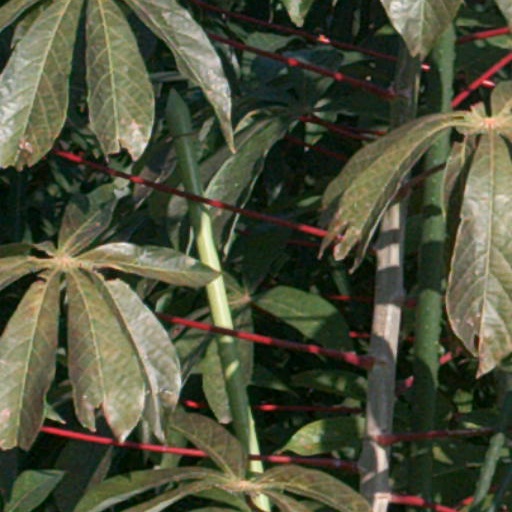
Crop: cassava